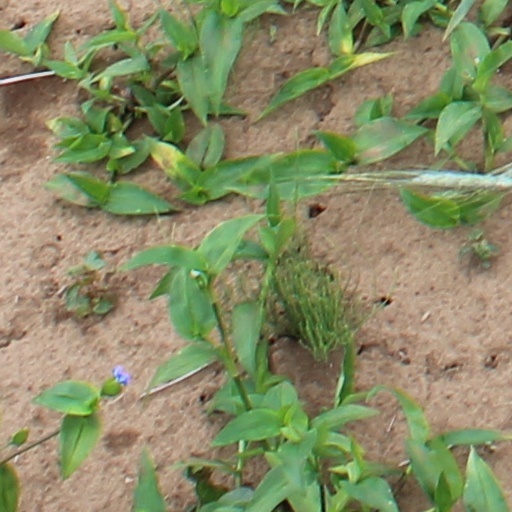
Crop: wheat